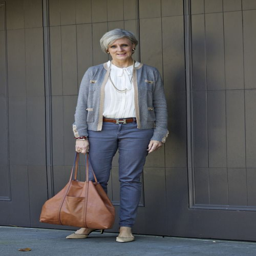
style at a certain age